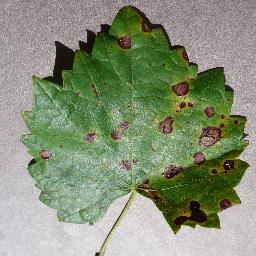
Label: Grape___Black_rot